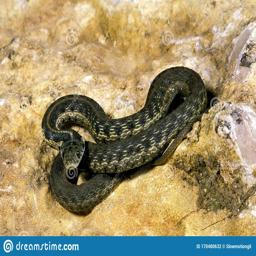
Animal: snakes